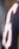
Number: 6